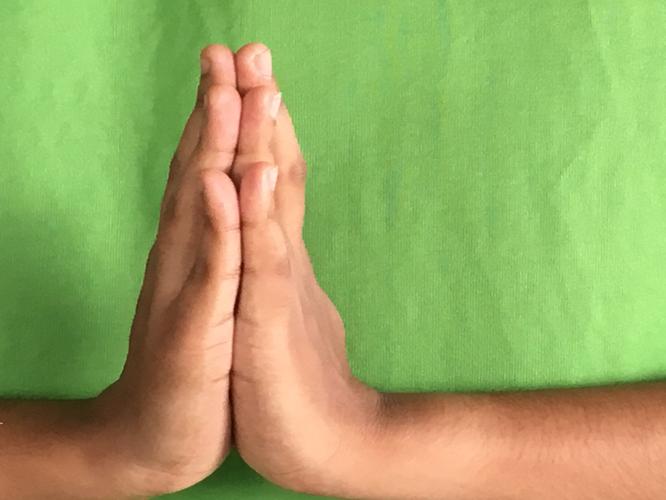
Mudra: Anjali
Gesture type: double_hand